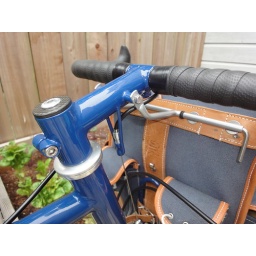
Stem detail with built in bag mount